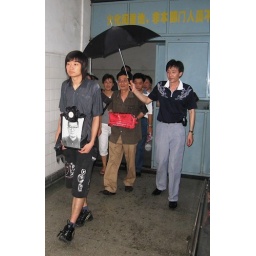
Carrying the ashes to temporary resting place. The black umbrella is held over the red box which contains the ashes.